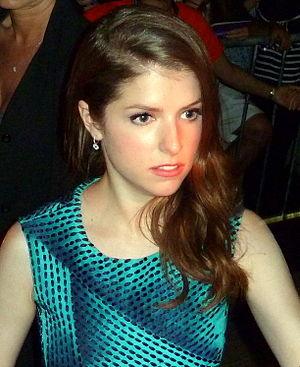
50/50 est un film américain réalisé par Jonathan Levine en 2010, sorti le 30 septembre 2011 aux États-Unis et le 16 novembre 2011 en France.